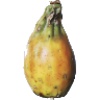
Label: Cactus fruit 1